Taoist coin charm

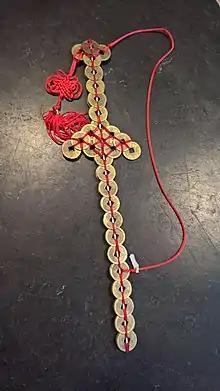
A modern coin-sword made from replicas of Qing dynasty cash coins in Winschoten, Groningen

During the Song dynasty, a number of Taoist charms depicting the "Quest for Longevity" were cast. These contain images of an immortal, incense burner, crane, and a tortoise on the obverse and Taoist "magic writing" on the reverse. Taoist charms containing the quest for immortality are a common motif and reproductions of this charm were commonly made after the Song period. Some Taoist charms from the Qing dynasty contain images of Lü Dongbin with the inscription "fú yòu dà dì" ("Great Emperor of Trustworthy Protection"). This charm notably contains a round hole.